Koosick Bluff

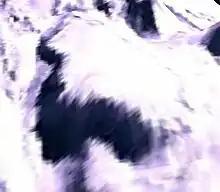
Satellite image of Koosick Bluff.

Koosick Bluff is a volcanic bluff in Cassiar Land District (Stikine Country) in northern British Columbia, Canada. It is located in Mount Edziza Provincial Park, just northwest of Cocoa Crater and southwest of Mount Edziza.